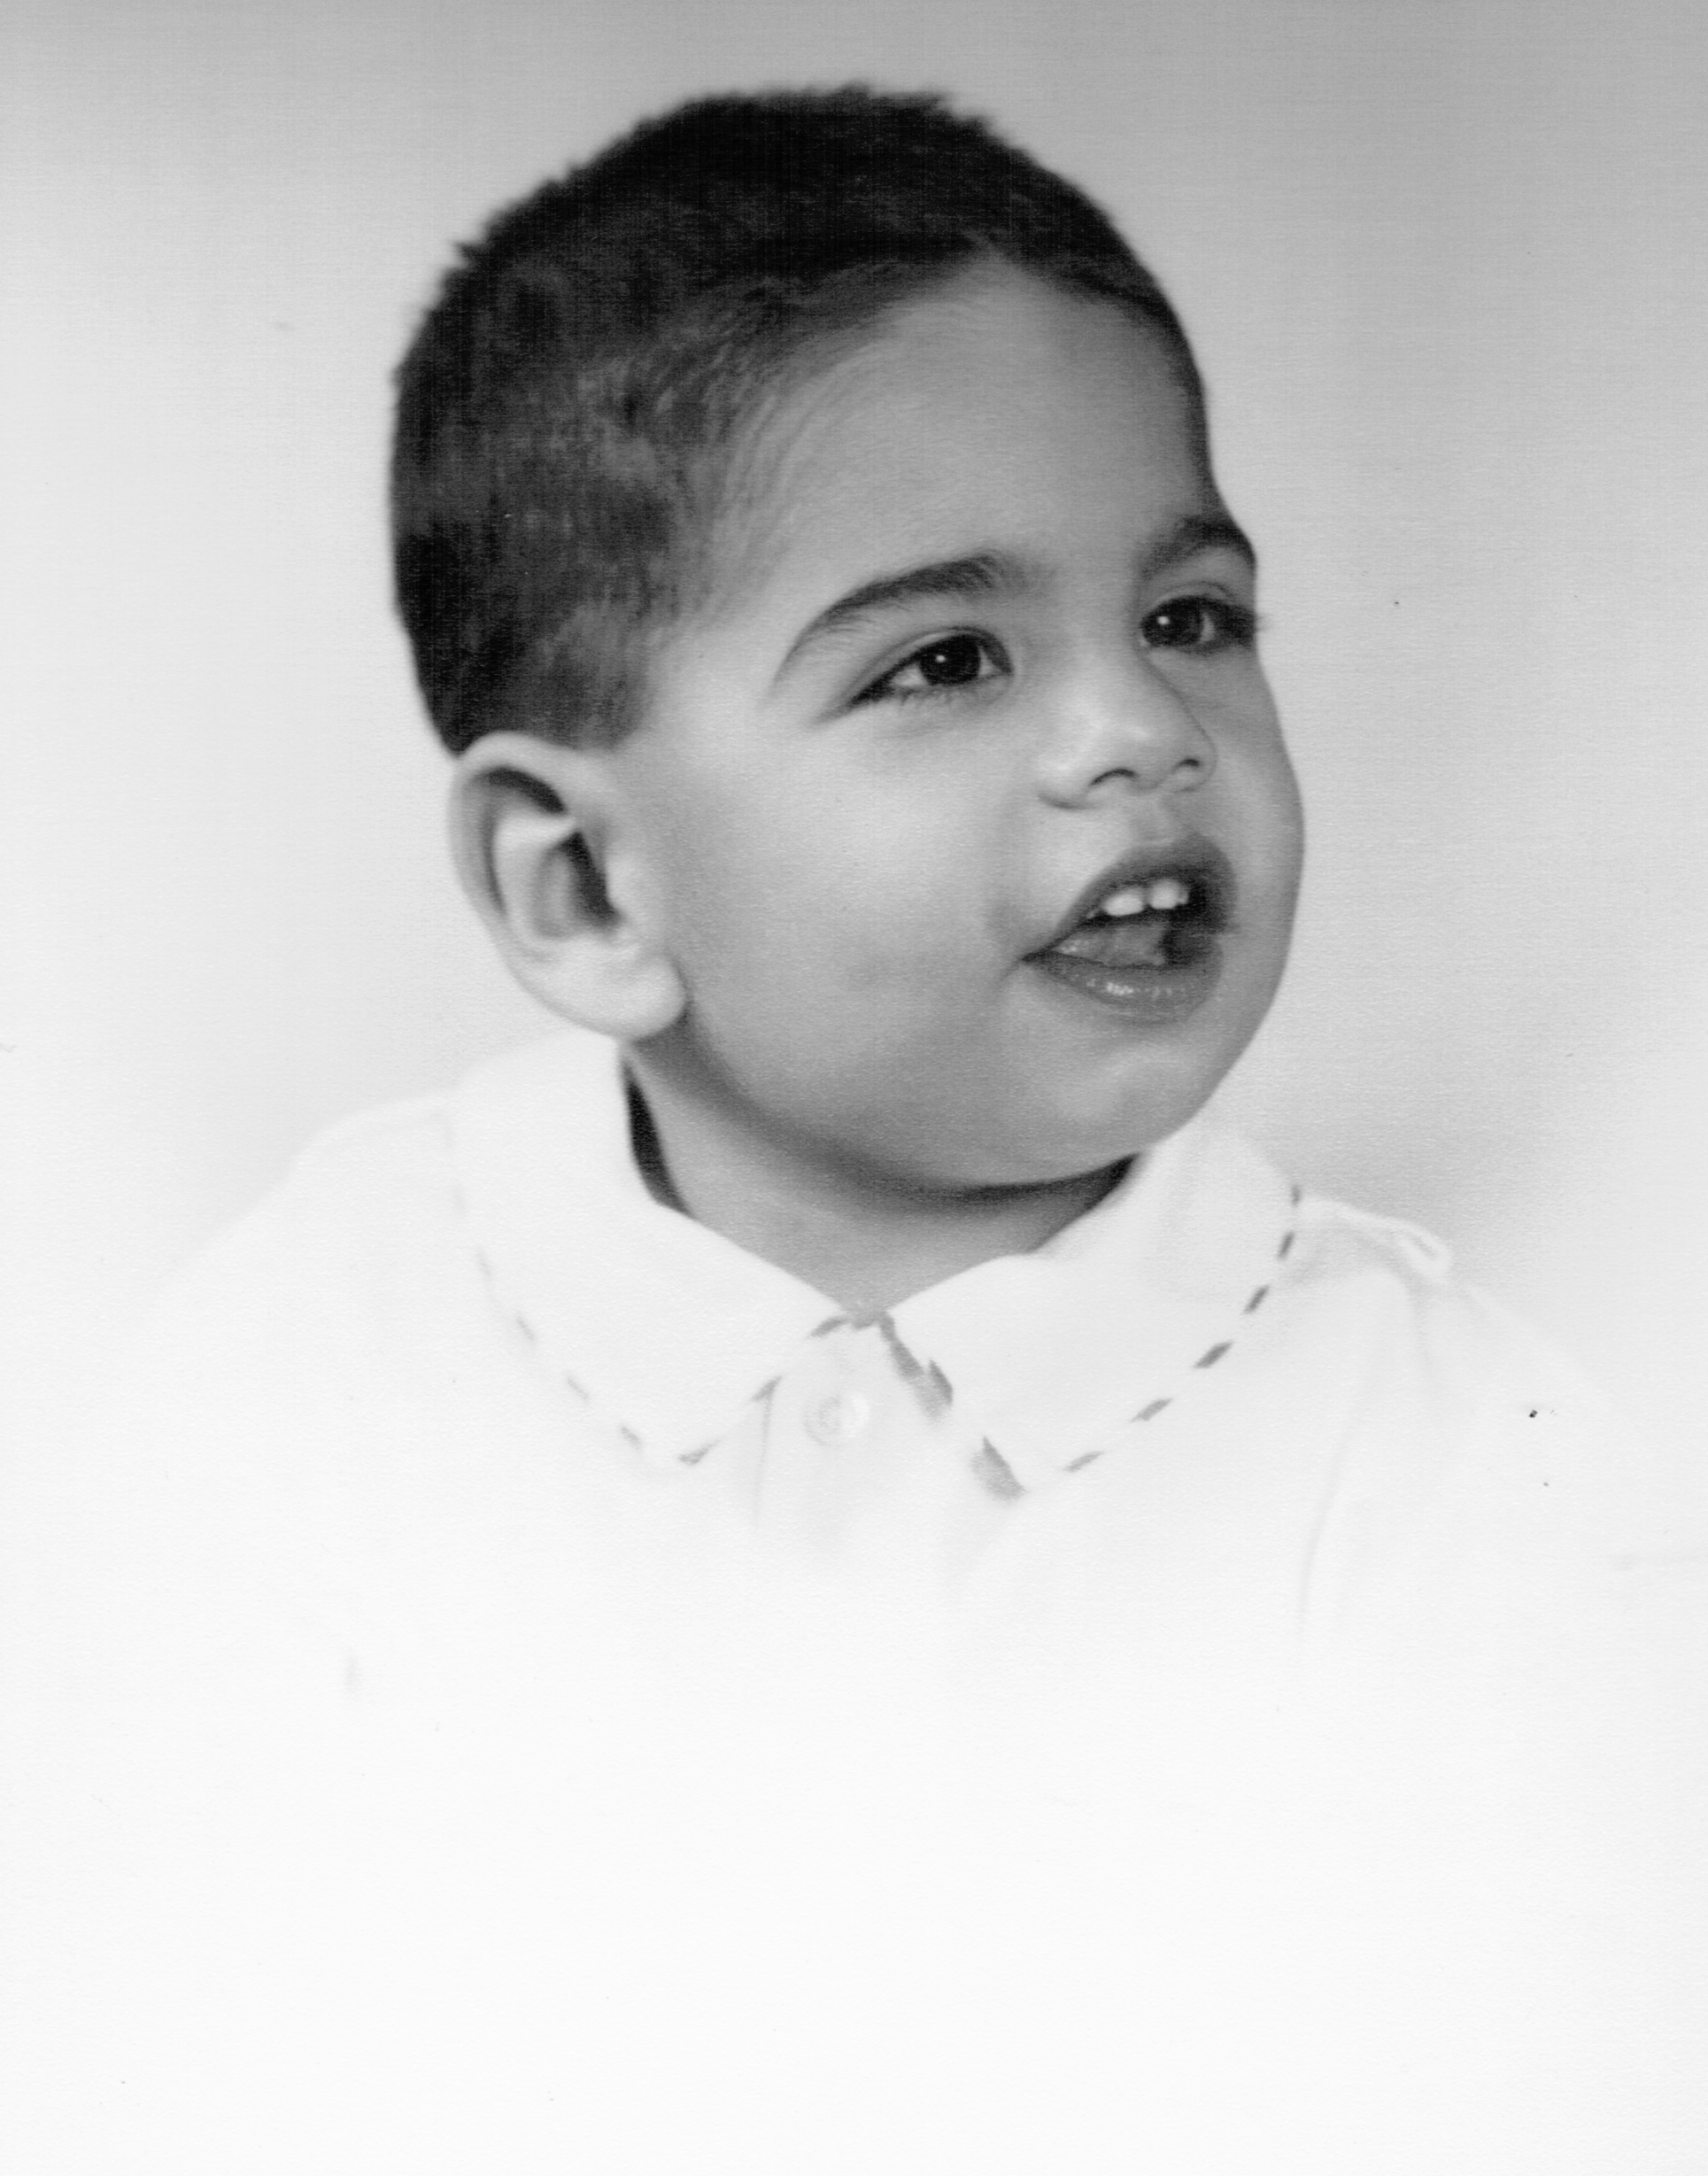
person, black and white, photography, male, portrait, child, monochrome, facial expression, hairstyle, close up, face, nose, toddler, eye, head, organ, odyssey, familypics, monochrome photography, portrait photography